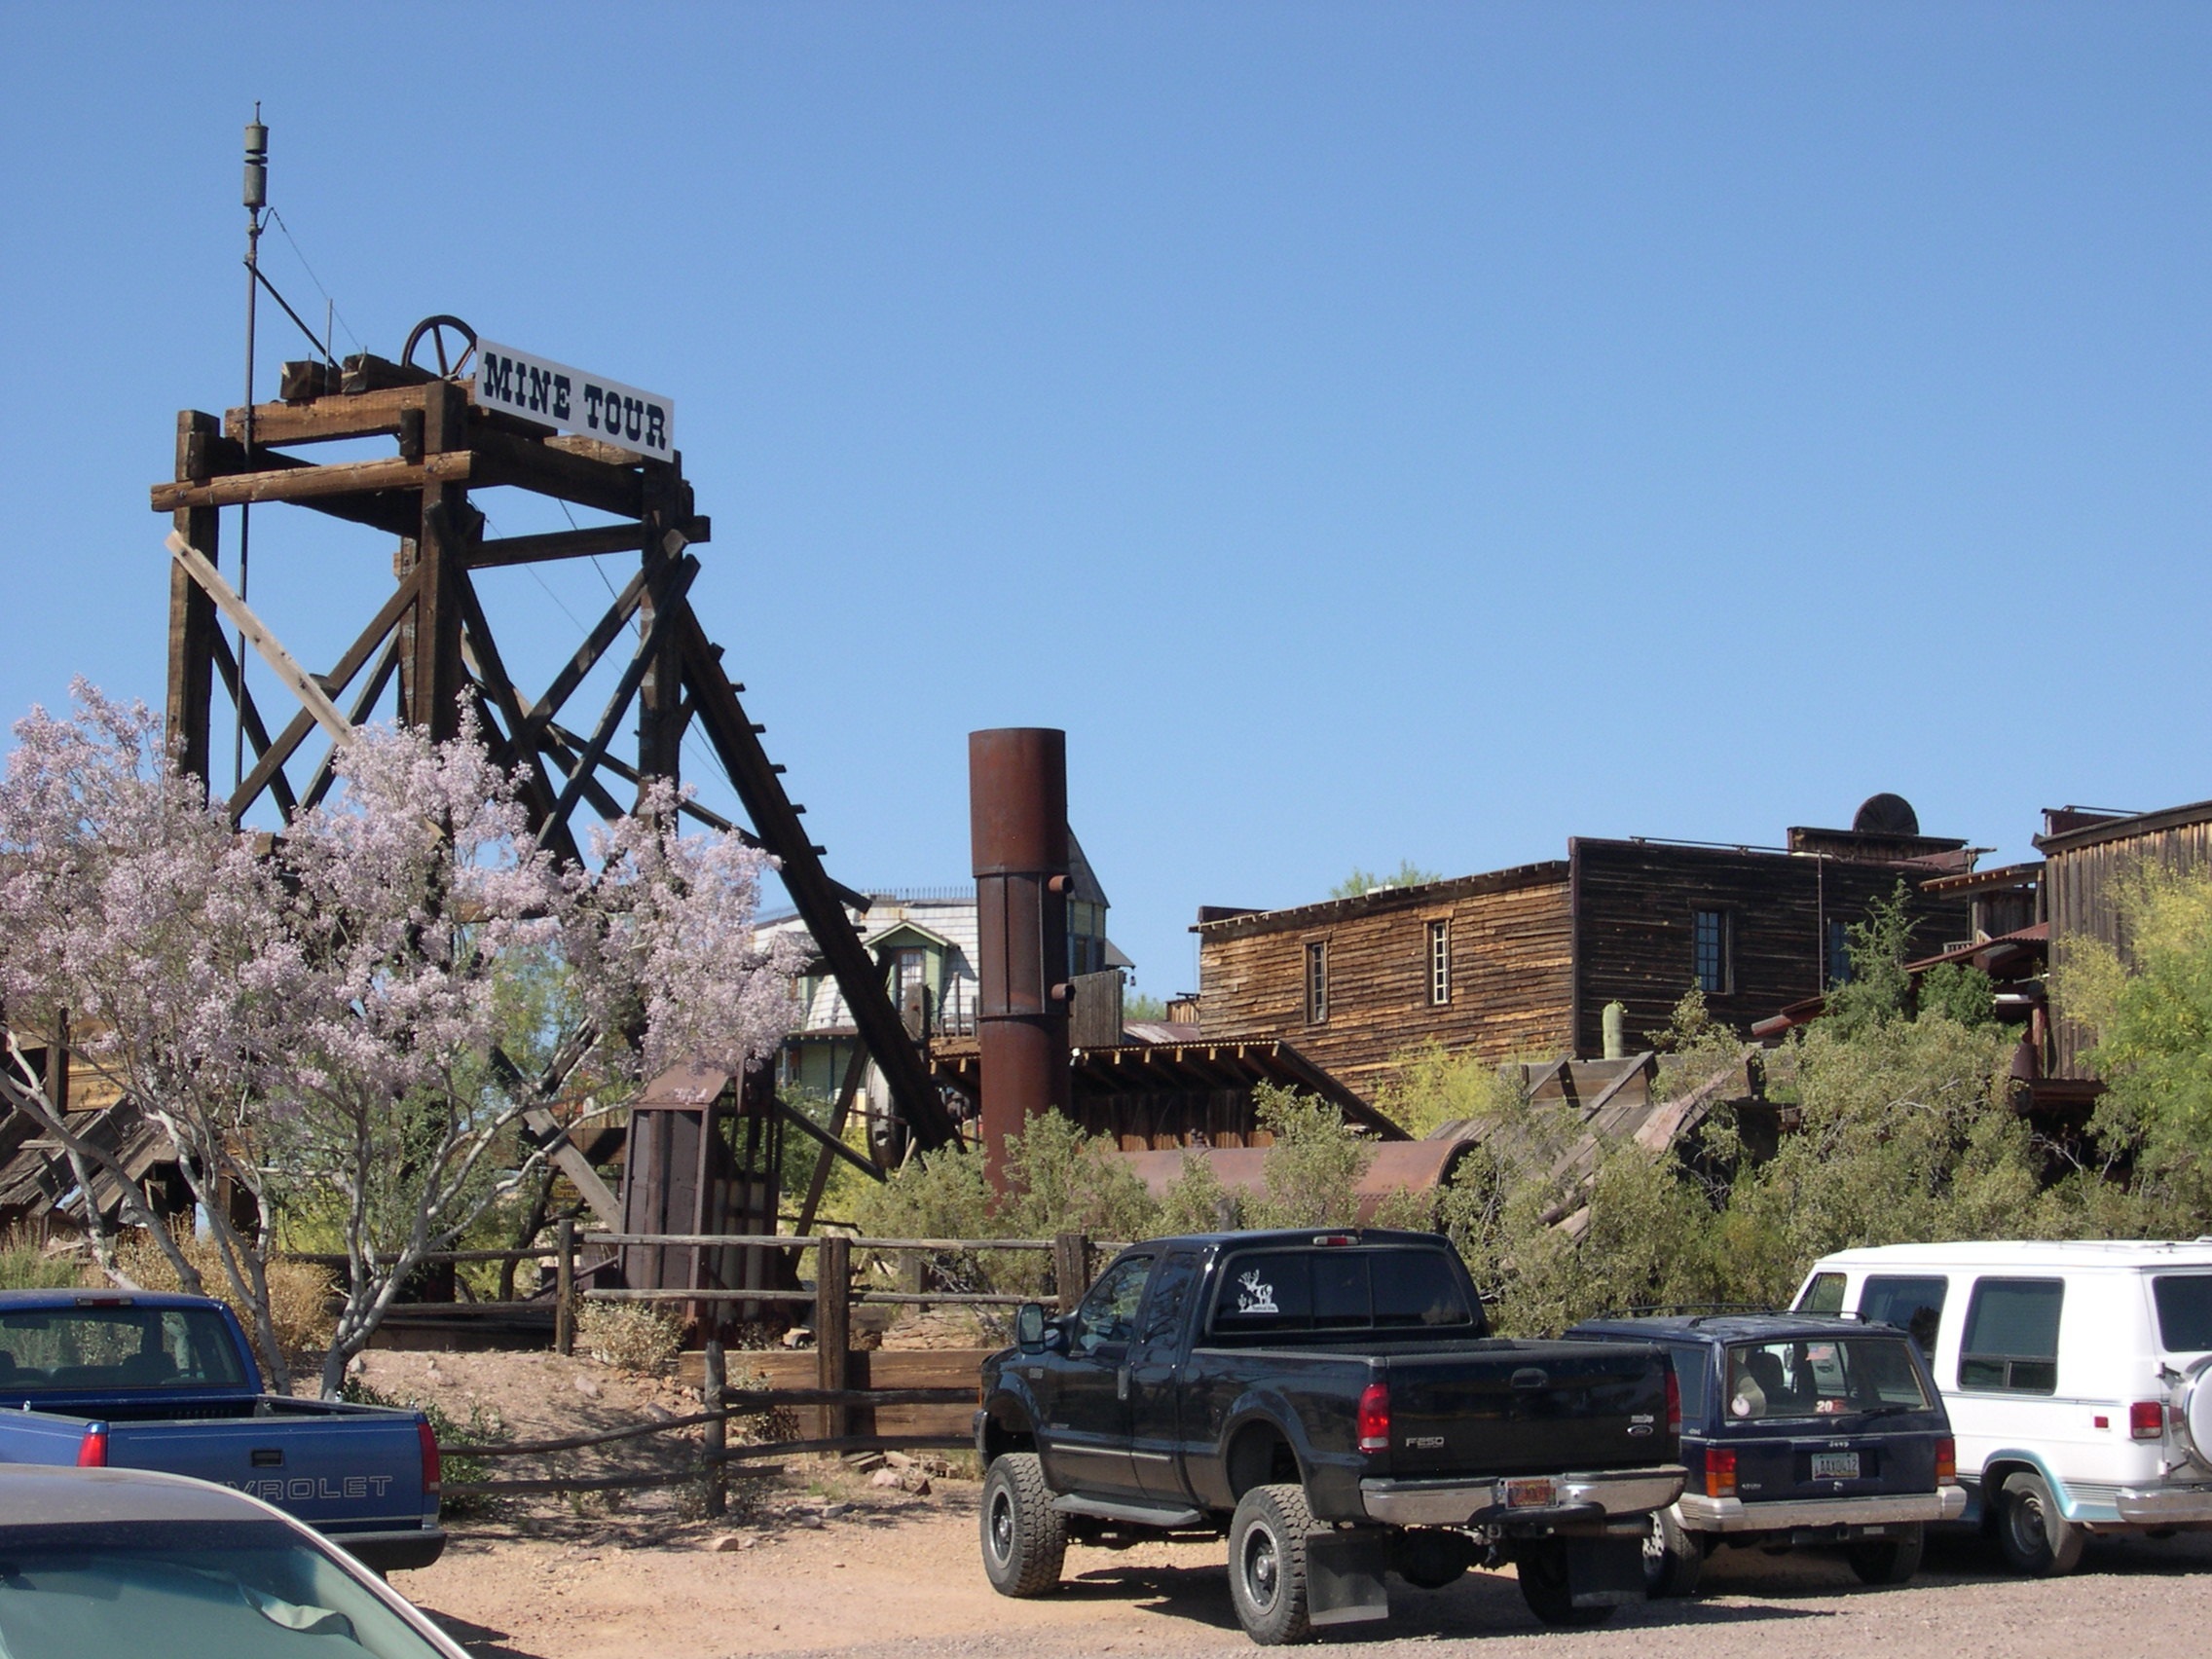
desert, old, transport, waterway, arizona, demolition, gold town, gold mine